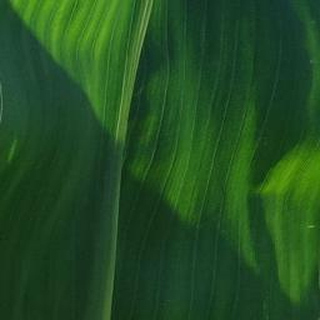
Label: healthy_corn